Callawassie Island

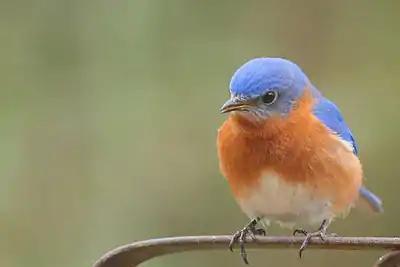
Eastern bluebird on Callawassie Island

Well established rookeries are found on two of the island's lagoons, where black-crowned night-herons, great egrets, and great blue herons nest and raise their young. Osprey and bald eagles also nest on the island; and although there is not a wood stork rookery on Callawassie Island, significant numbers of this formerly endangered species have made the island their home. Other bird species known to frequent the island include: doves ("Zenaidura carolinensis"), quail ("Colinus virginianus"), crows ("Corvus sp."), and vultures ("Carthes aura"). Marshes provide a habitat for marine oriented species including terns, gulls, sandpipers ), loons and ibis.